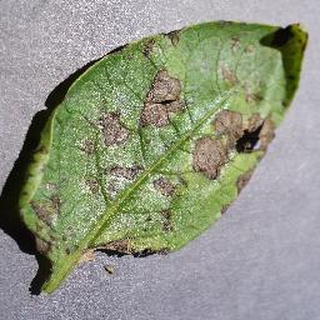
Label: potato_early_blight